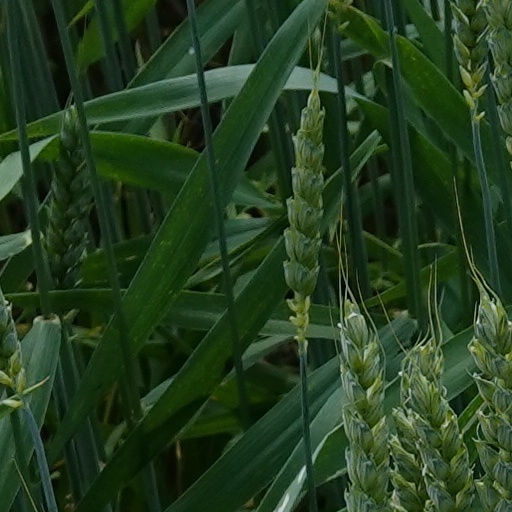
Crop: wheat